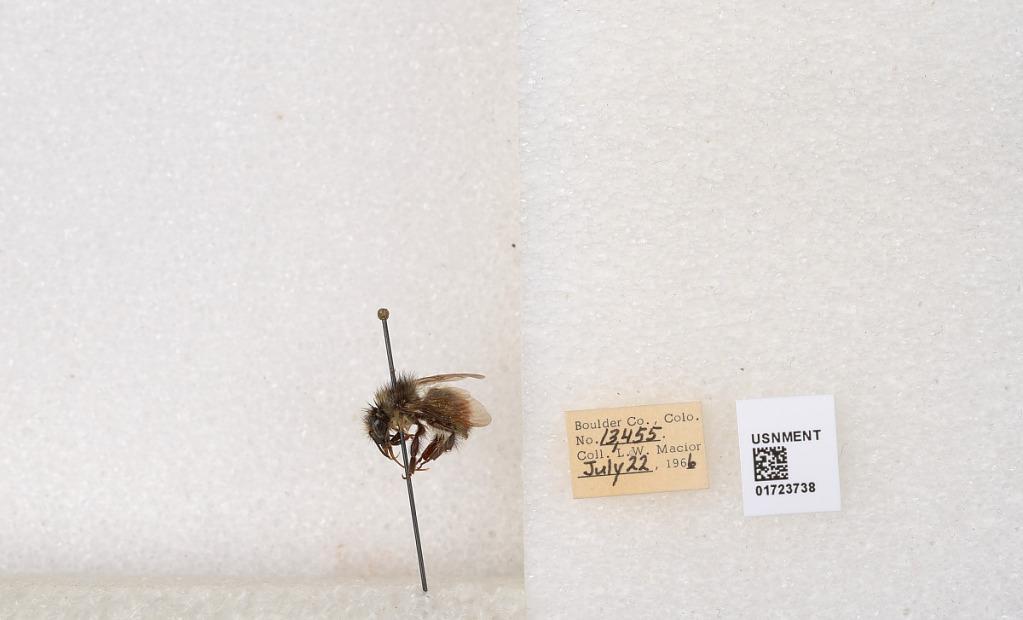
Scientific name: Bombus flavifrons Cresson
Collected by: L. Macior
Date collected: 1966-7-22
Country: United States
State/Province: Colorado
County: Boulder
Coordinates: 40.0925, -105.358